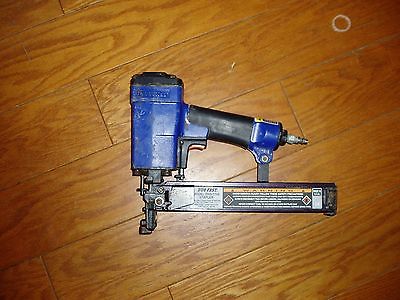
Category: stapler